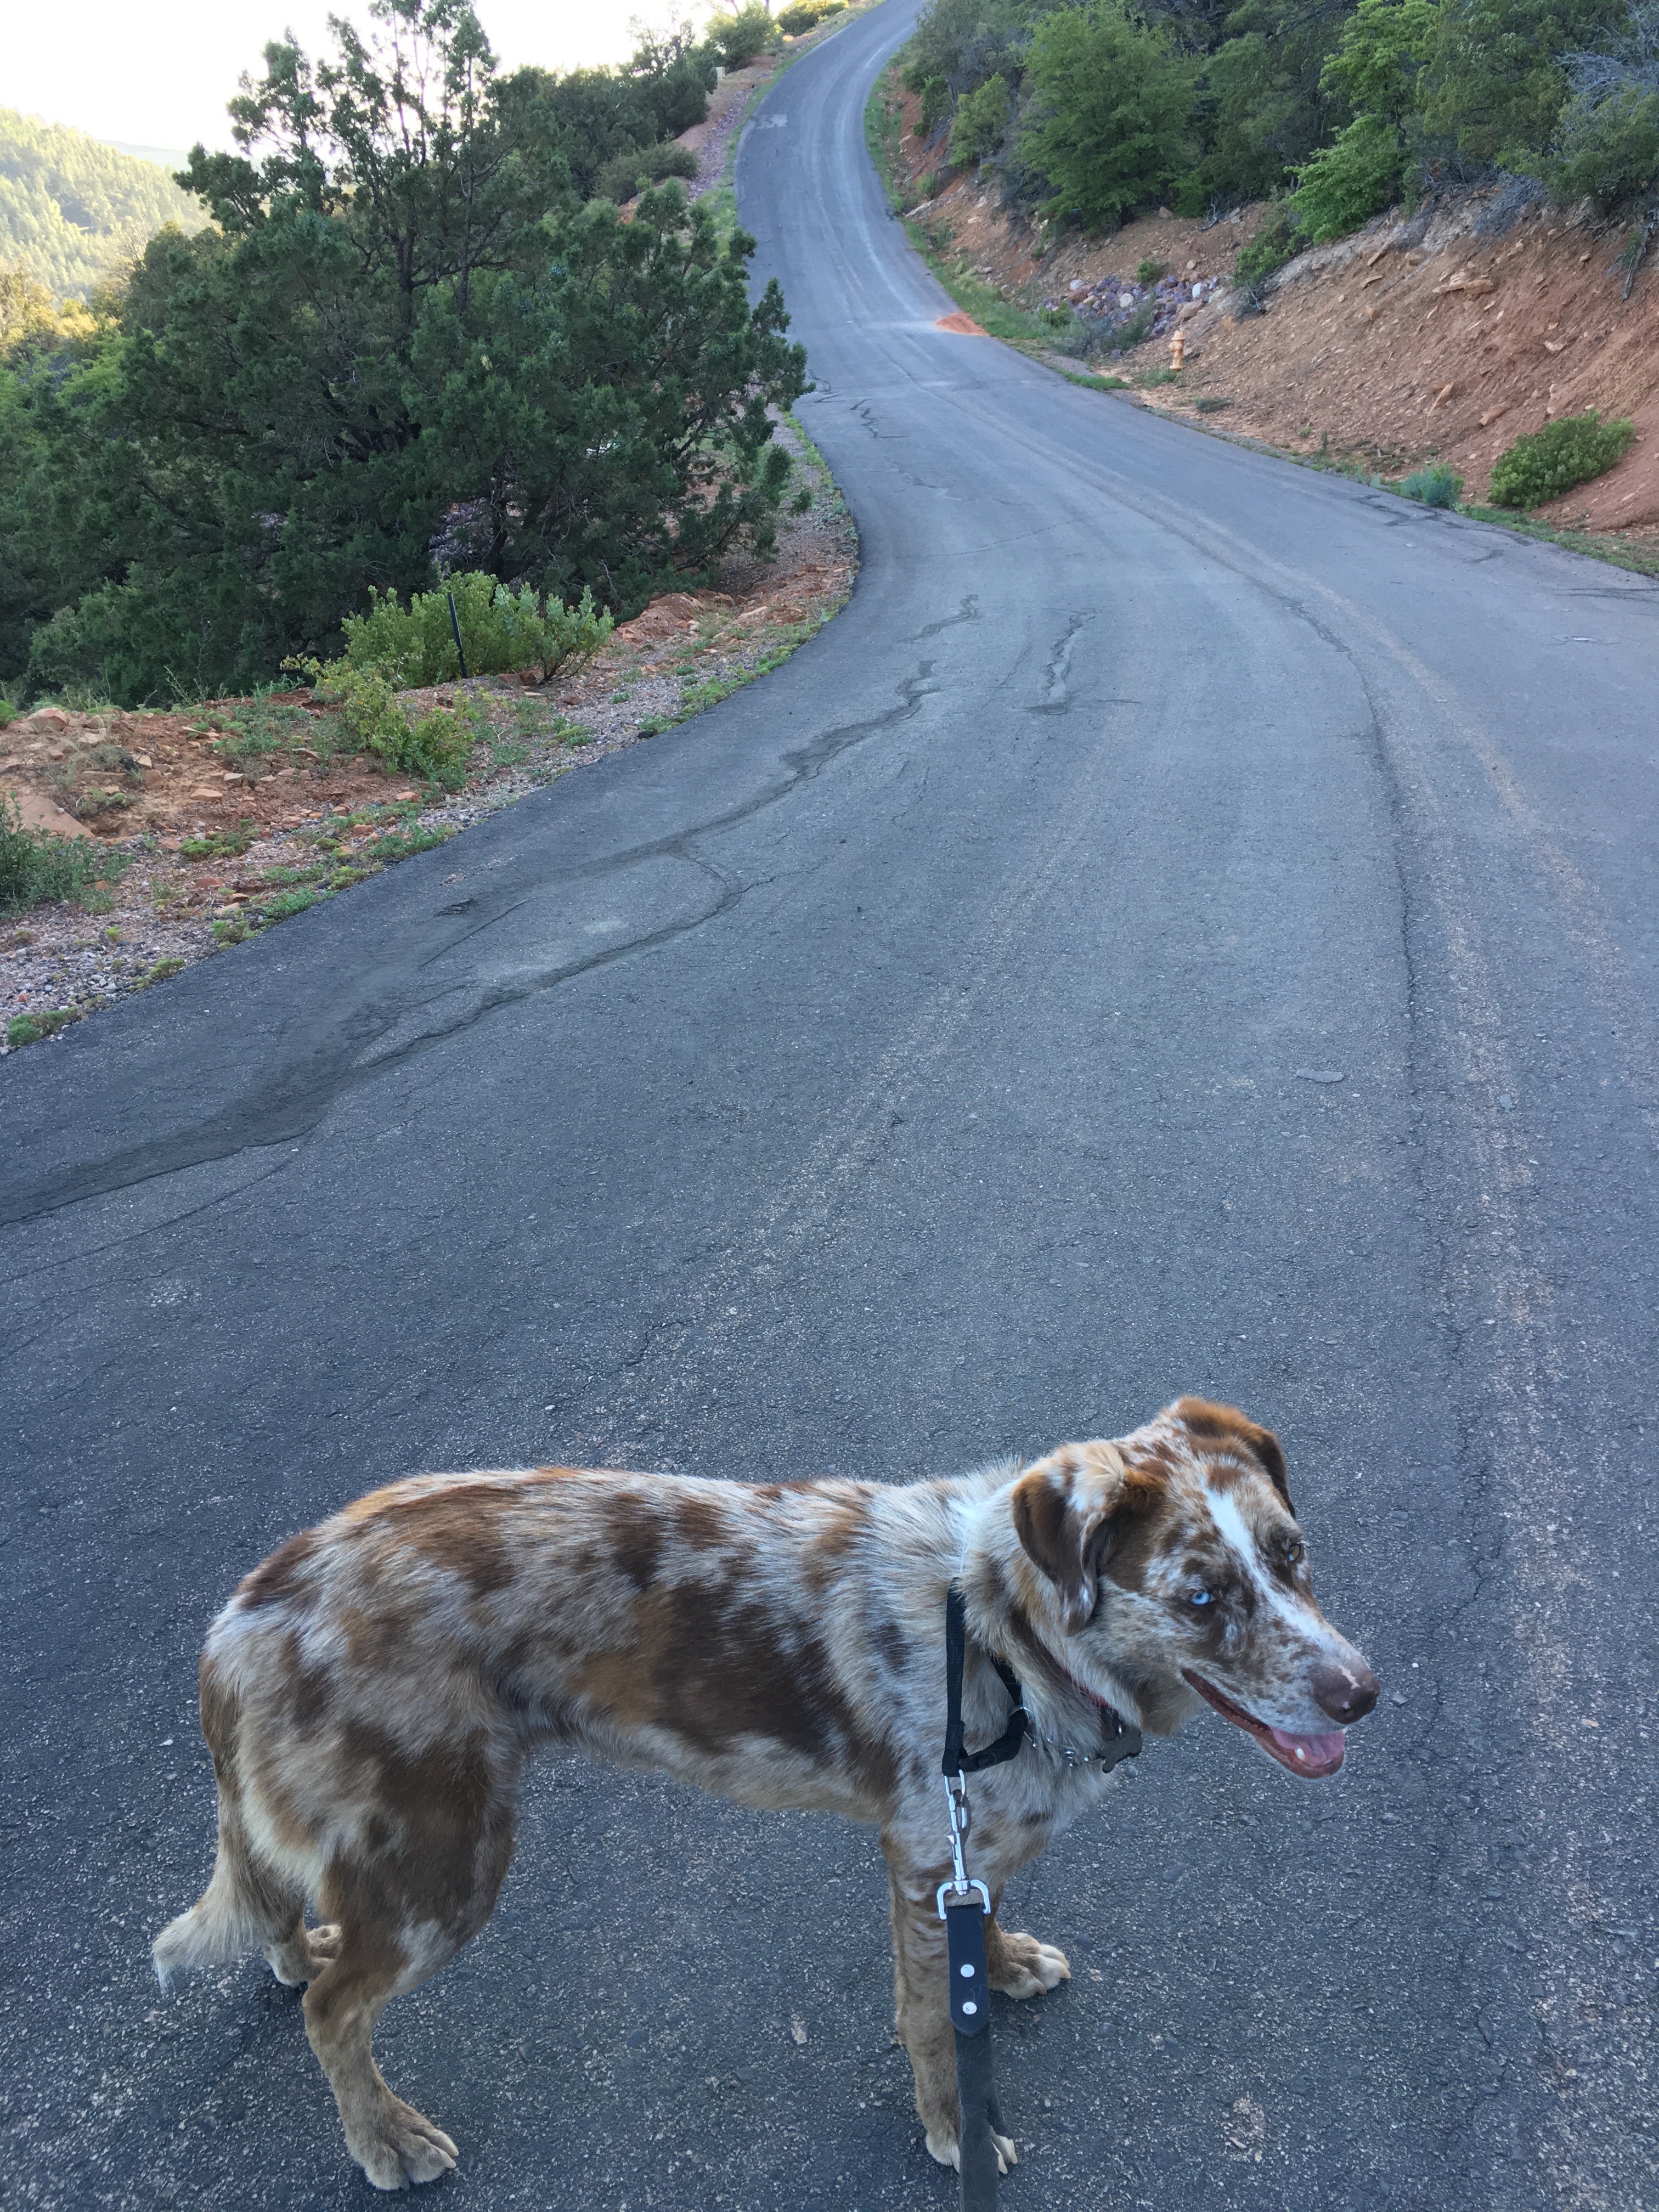
road, dog, mammal, felix, street dog, dog like mammal